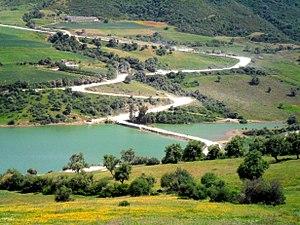
Le barrage de Keddara Bouzegza est une retenue d'eau de la Basse Kabylie de Djurdjura, qui se situe à l'est de la ville de Keddara Bouzegza, ville nodale de Kabylie, rattachée à la wilaya de Boumerdès.